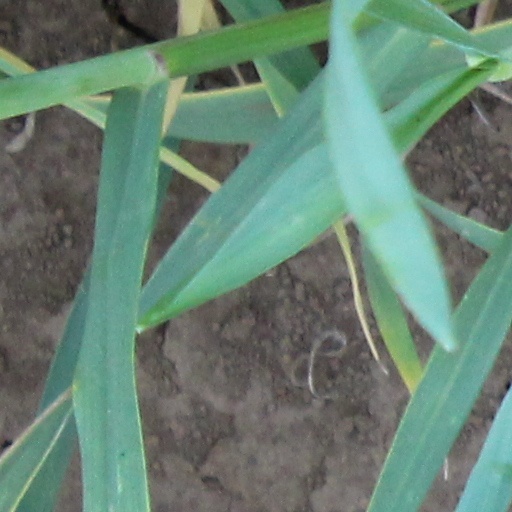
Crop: wheat